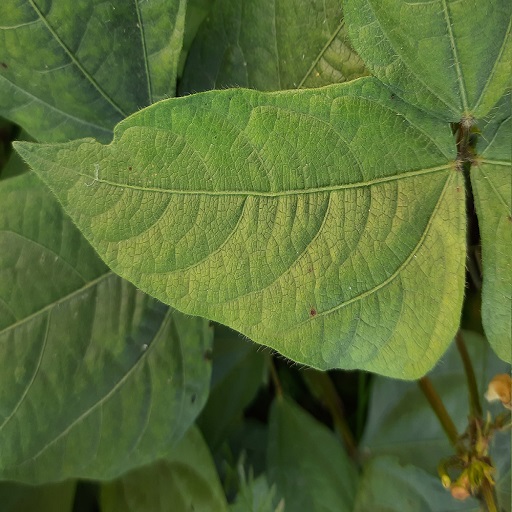
Label: Healthy